Channing, Texas

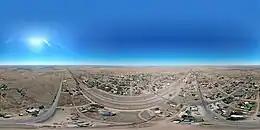
Channing, Texas

Channing is a town in Hartley County, Texas, in the United States. It is the county seat of Hartley County. As of the 2020 United States census, the town's population was 281.